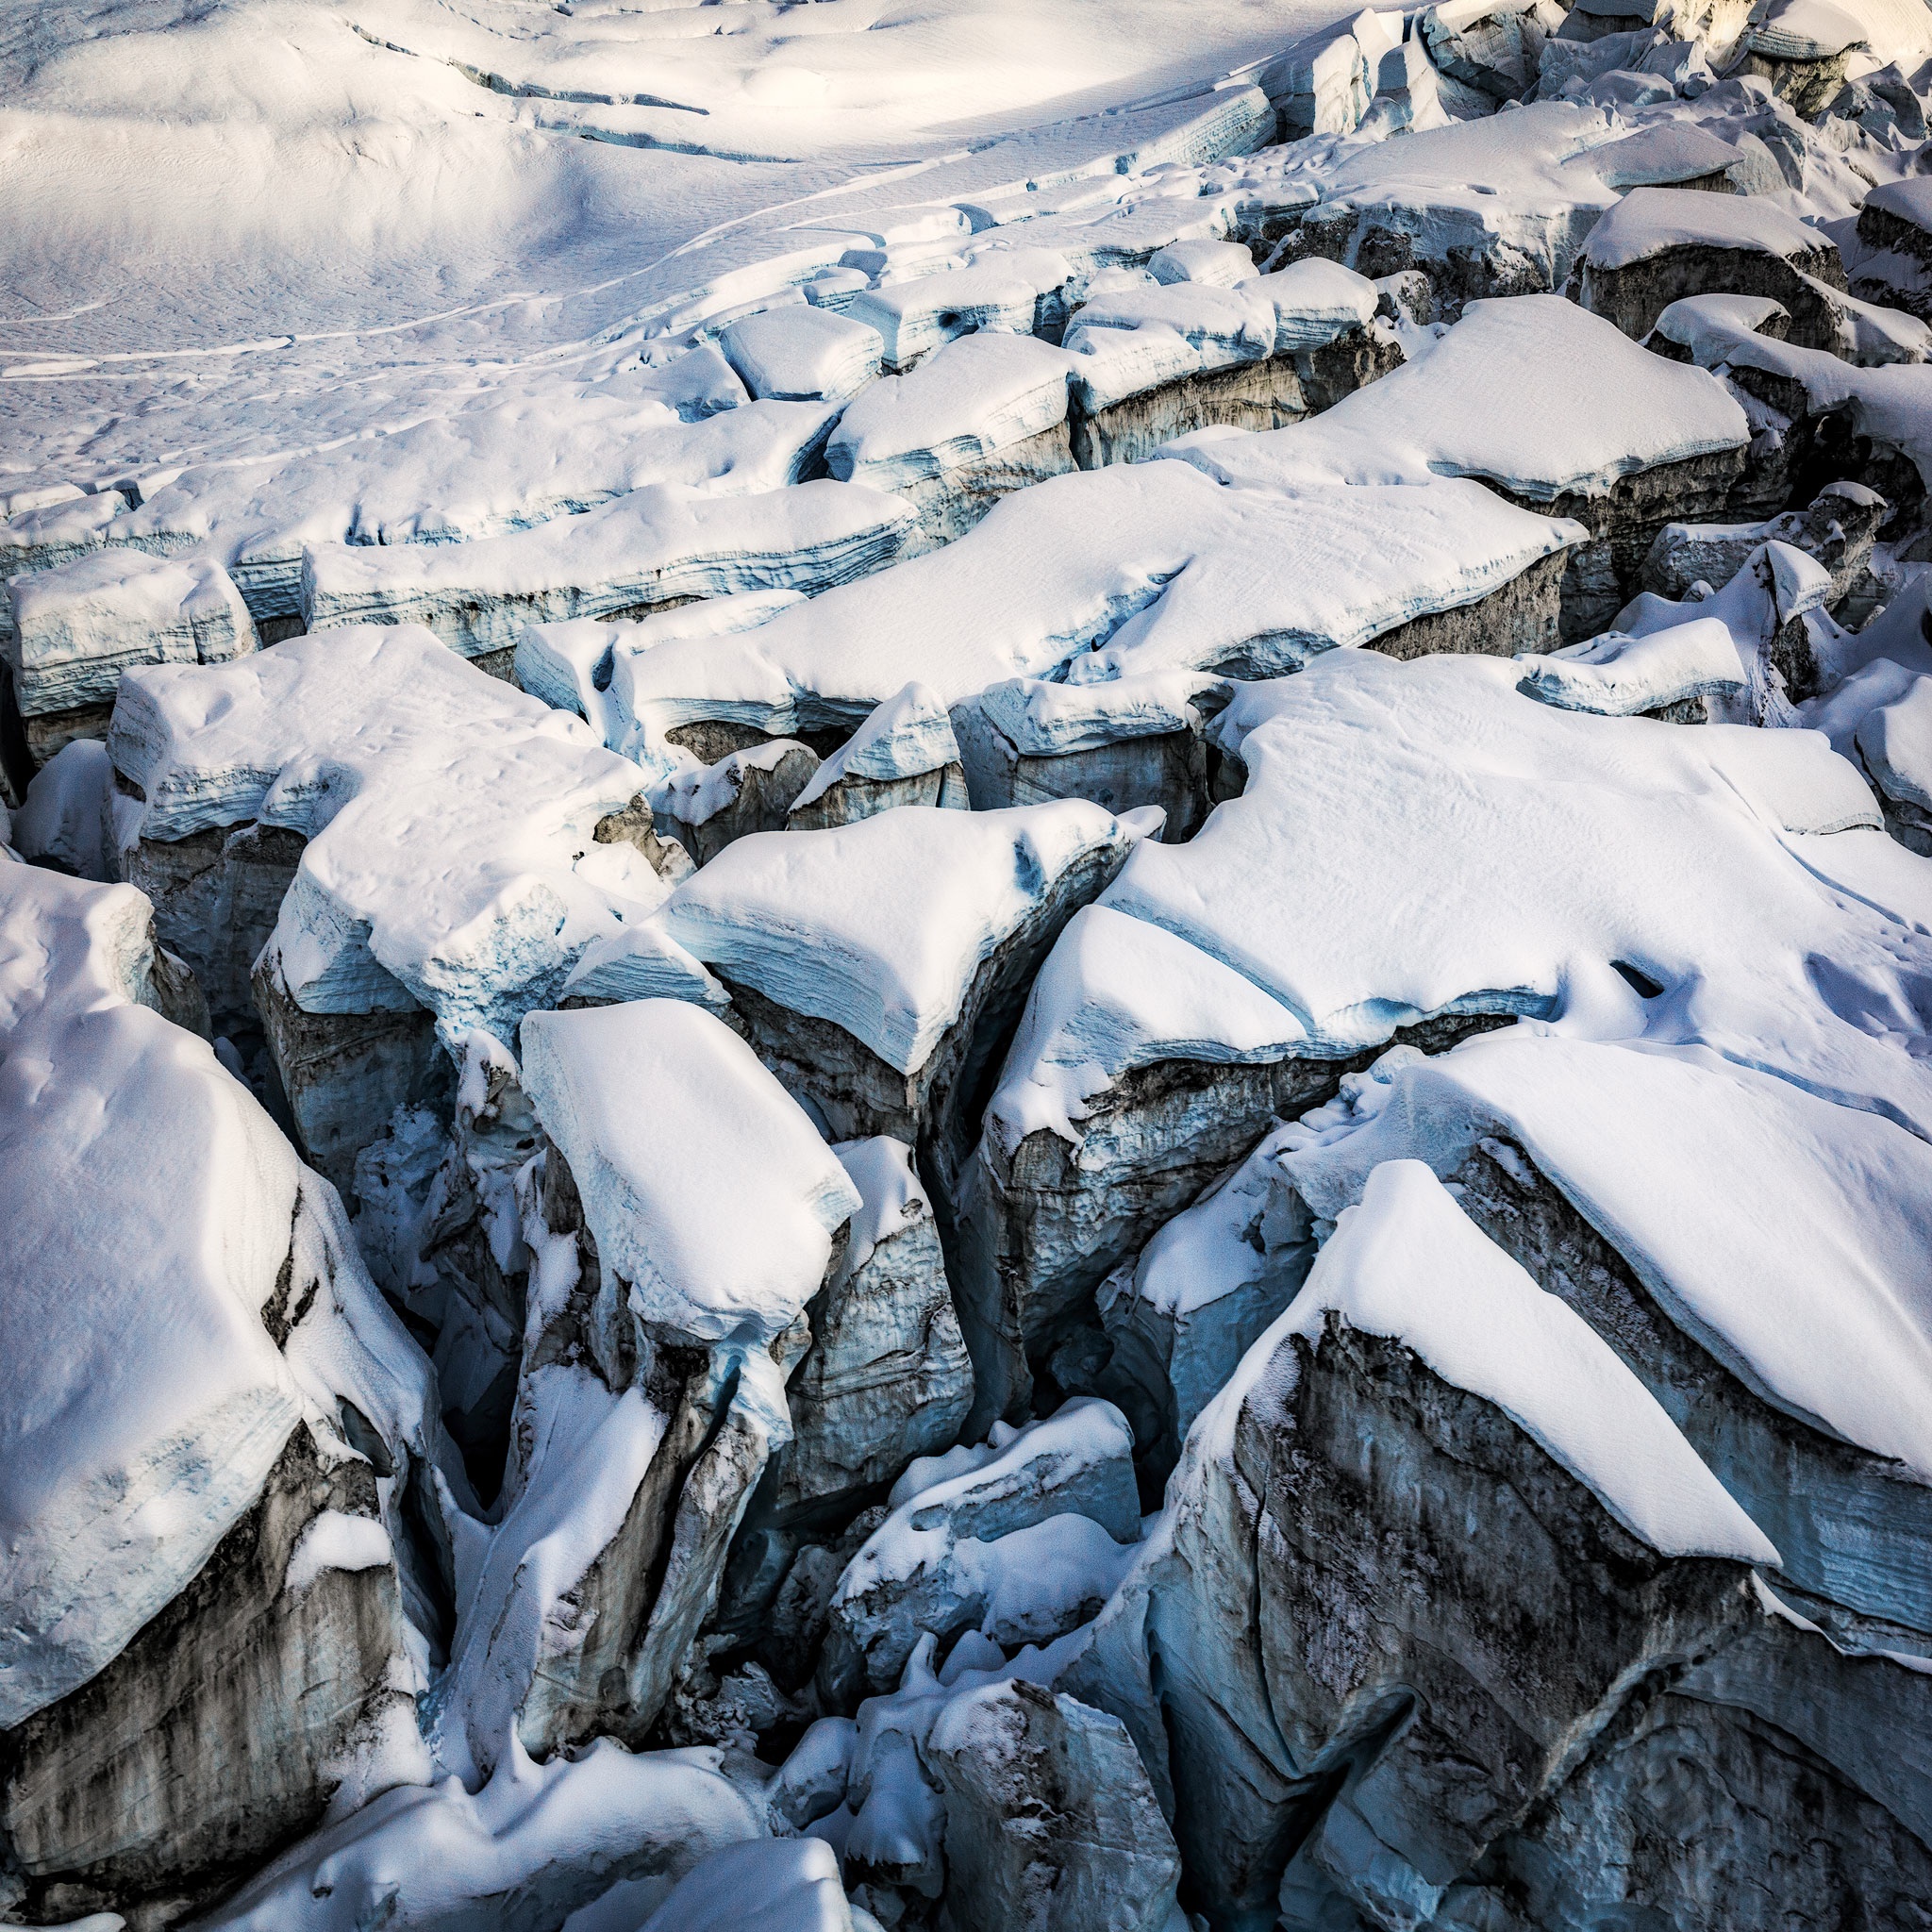
mountain, snow, winter, mountain range, ice, glacier, crack, arctic, season, tundra, freezing, glacial landform, geological phenomenon